Kolonos Hill

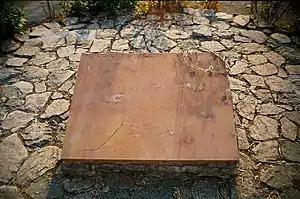
Commemorative stone with Simonides' epigram

Kolonos Hill is a hill in Central Greece. It is located in the narrow coastal passage known as Thermopylae, and is near the city of Lamia.